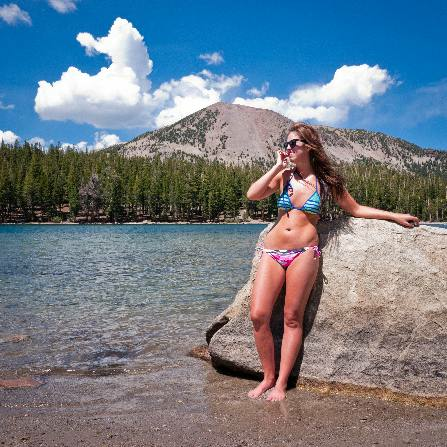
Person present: Yes